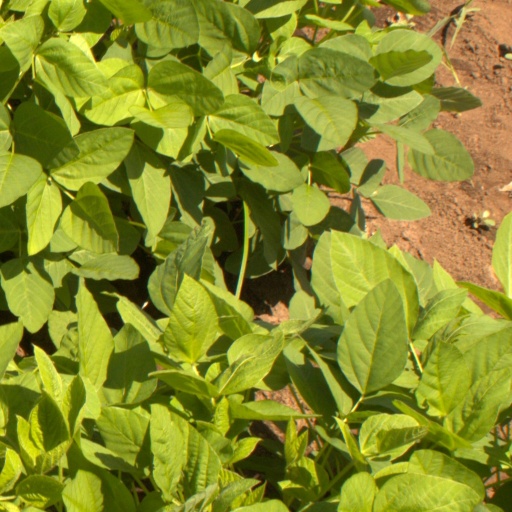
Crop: soybean